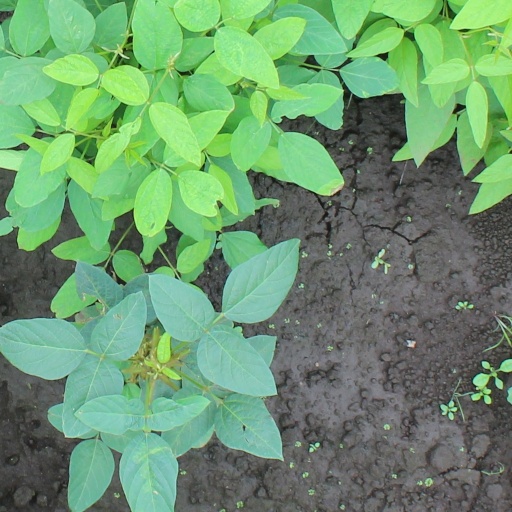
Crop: soybean